Sky

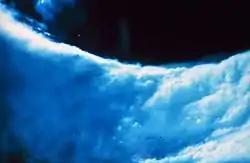
Picture of the sky in the eye of a tropical cyclone

The brightness and color of the sky vary greatly over the course of a day, and the primary cause of these properties differs as well. When the Sun is well above the horizon, direct scattering of sunlight (Rayleigh scattering) is the overwhelmingly dominant source of light. However, during twilight, the period between sunset and night or between night and sunrise, the situation is more complex.